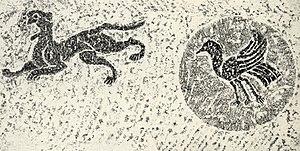
Le corbeau à trois pattes est une créature que l'on trouve dans diverses mythologies et dans les arts d'Asie de l'Est. Il est considéré comme habitant et représentant le Soleil.